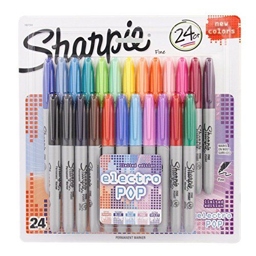
how to turn your handwriting into a font for free !